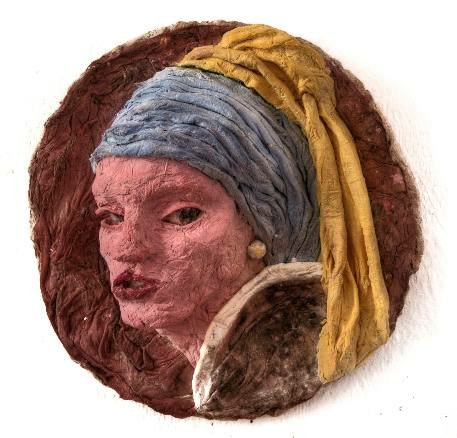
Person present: No